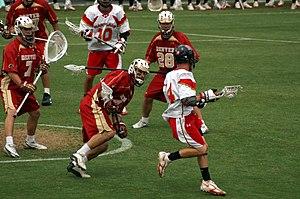
La crosse au champ ou le lacrosse en champ est un sport collectif masculin de plein air qui oppose deux équipes de dix joueurs sur un terrain en herbe. Ce sport trouve son origine dans la culture amérindienne et ses règles modernes ont été codifiées par le Canadien William George Beers en 1867. La crosse au champ est l'une des trois versions majeures de crosse à l'échelle internationale. Les deux autres versions, la crosse féminine établie dans les années 1890 et la crosse en enclos créée dans les années 1930, sont disputées avec des règles différentes.
Un sport de raquette est un sport où les participants utilisent des raquettes, qui servent à renvoyer vers l'adversaire un objet, le plus souvent une balle.